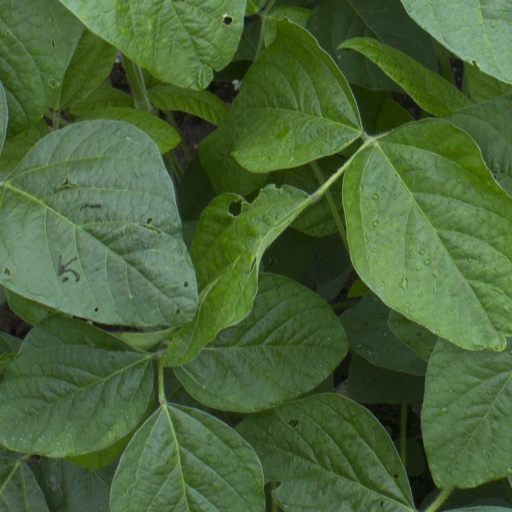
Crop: soybean